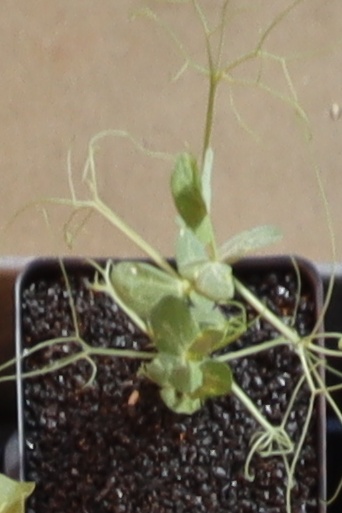
Label: Field Pea